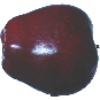
Label: Apple Red Delicious 1